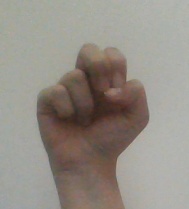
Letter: gaaf